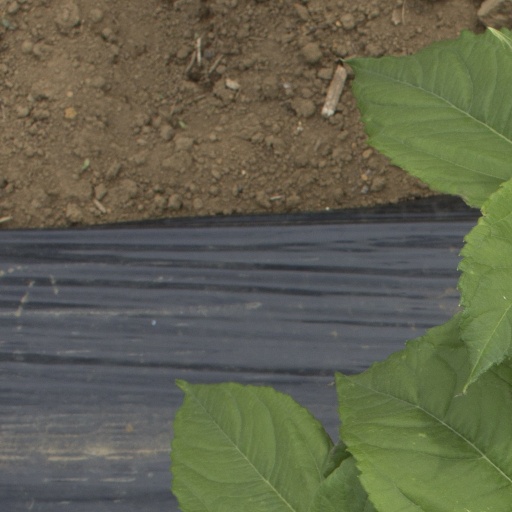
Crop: Jerusalem artichoke